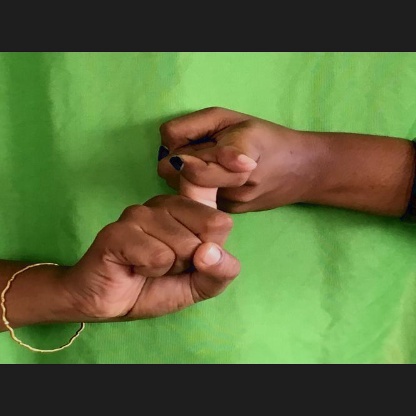
Mudra: Pasha